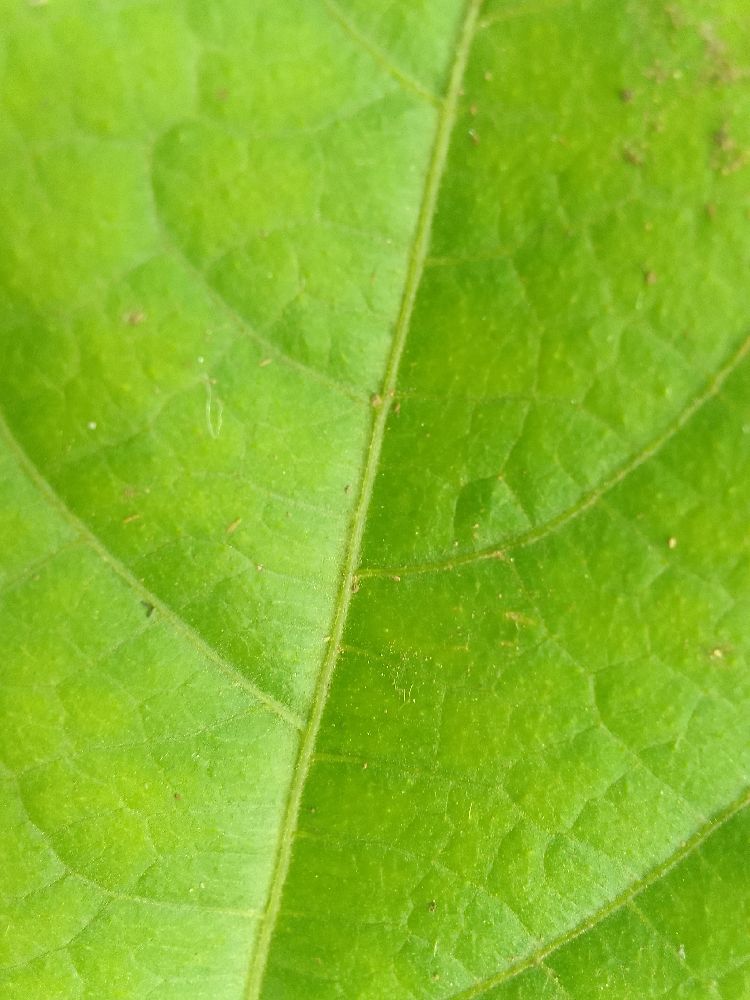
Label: healthy